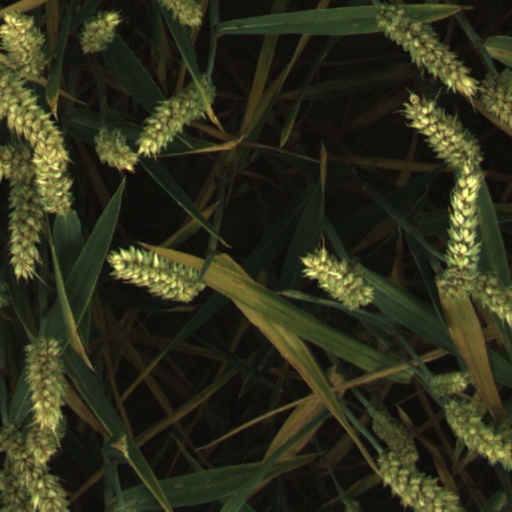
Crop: wheat